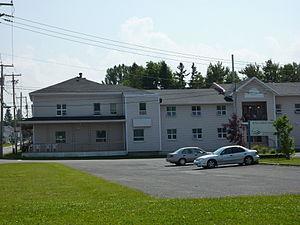
Foyer Sainte-Marie de Sayabec
Sayabec est une municipalité canadienne qui fait partie de la municipalité régionale de comté de La Matapédia dans l'Est du Québec. Situé dans la vallée de la Matapédia formée par les monts Chic-Chocs, au bord du lac Matapédia, ce village du Bas-Saint-Laurent a une vocation agricole et forestière. Avec une population de près de 2 000 habitants, Sayabec est la troisième municipalité la plus peuplée de La Matapédia, après Amqui et Causapscal. Grâce à l'usine de panneaux de particules Panval, la plus grosse industrie de la vallée, Sayabec est un centre économique important pour la région.